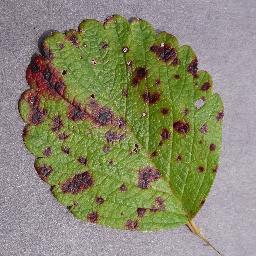
Label: Strawberry___Leaf_scorch